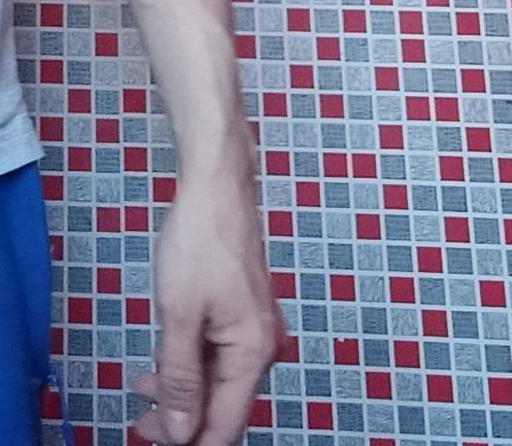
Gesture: no_gesture